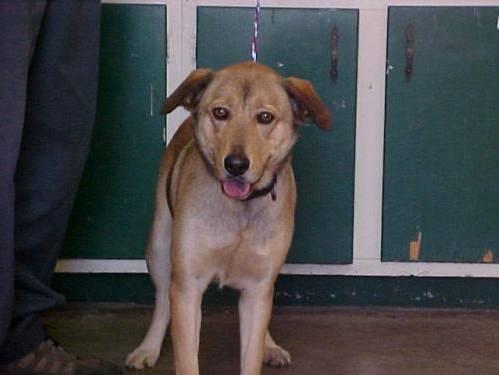
dog